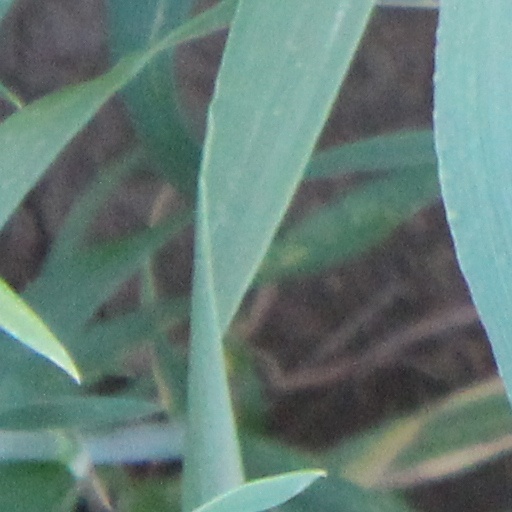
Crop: wheat